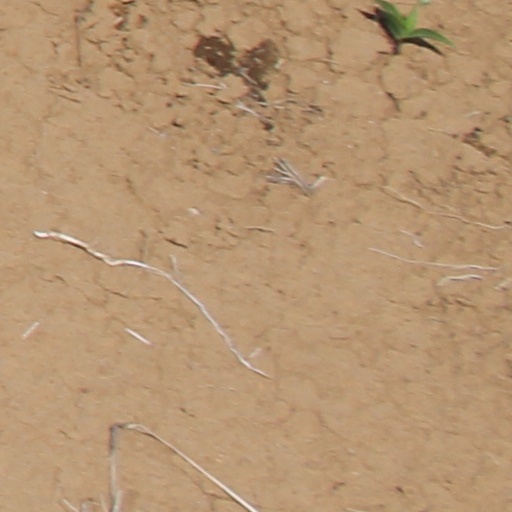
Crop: wheat